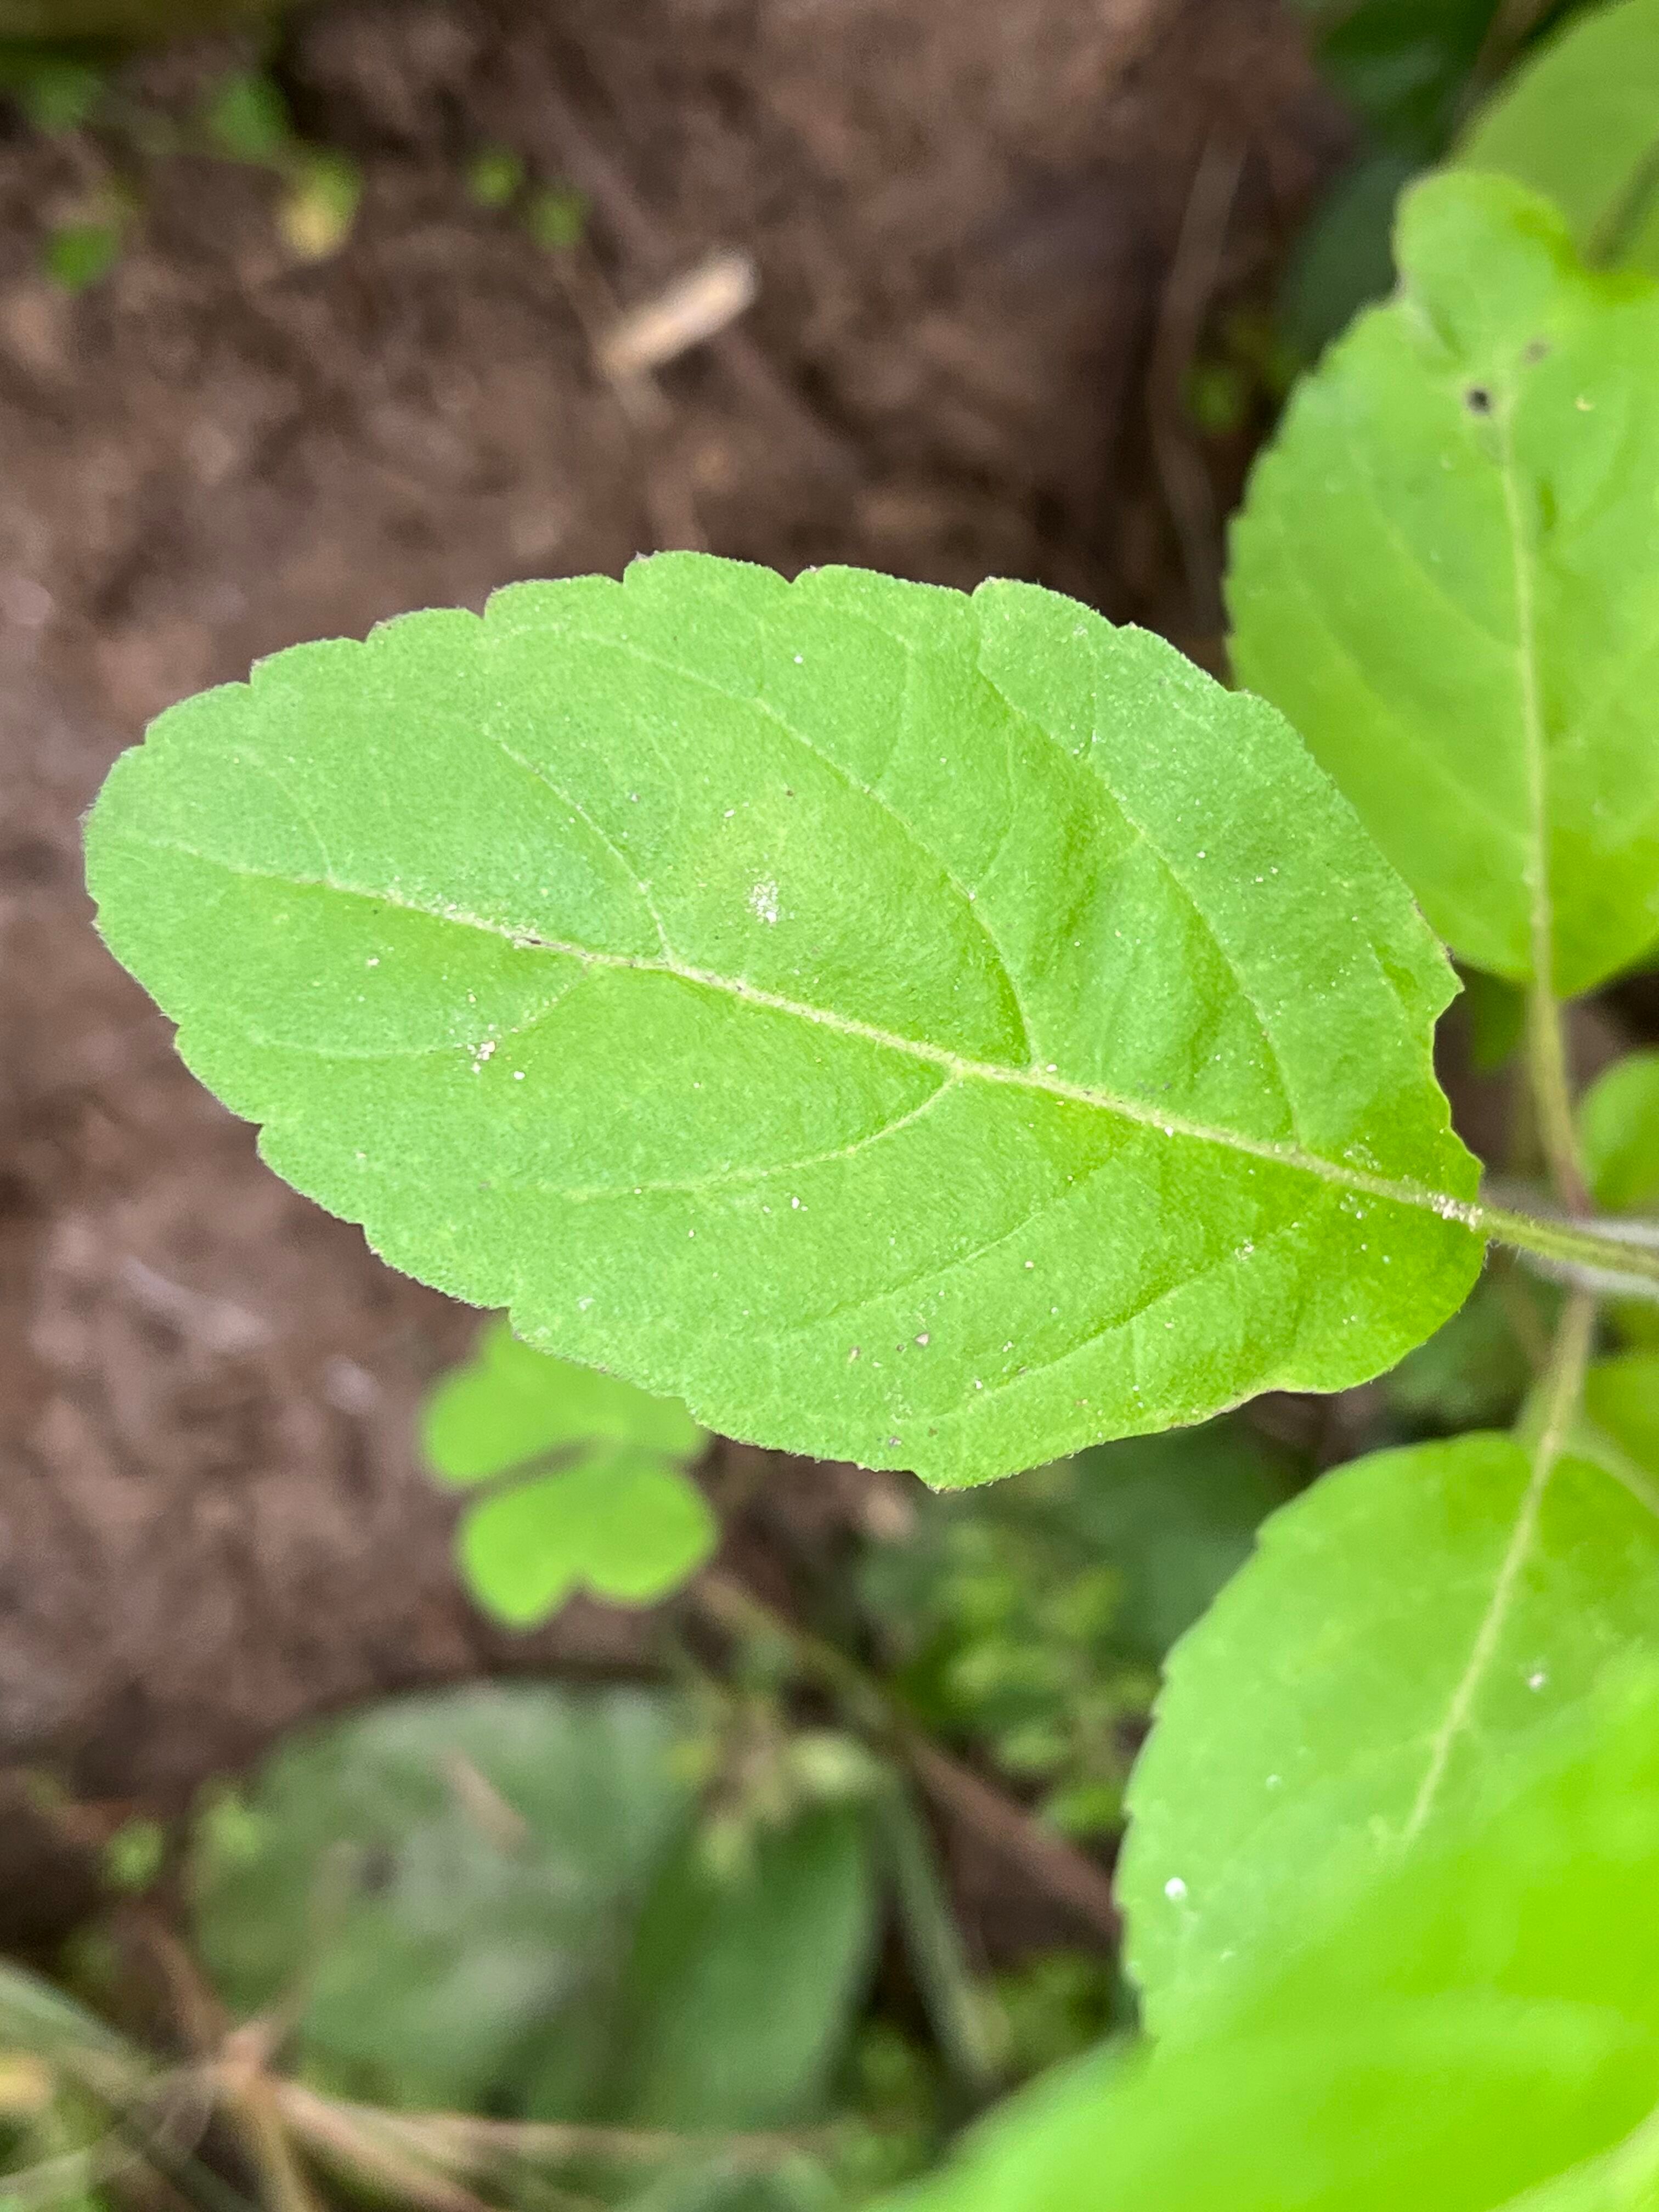
Plant species: ocimum-tenuiflorum